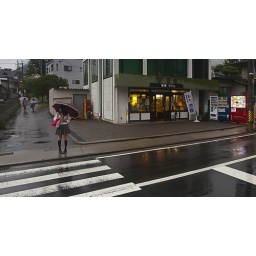
A schoolgirl waiting to cross the street in Nagano, Japan.